Thermopylae

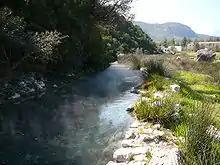
The hot springs from which Thermopylae takes its name

Thermopylae means "hot gates", referring to the area’s hot sulfur springs. The location was also associated with the cavernous entrance to Hades, the underworld in Greek mythology, which was said to be at Thermopylae. According to one version of the Labours of Heracles, it was said that the waters at Thermopylae became hot because the divine hero Heracles tried to cleanse himself of the Hydra's poison there.